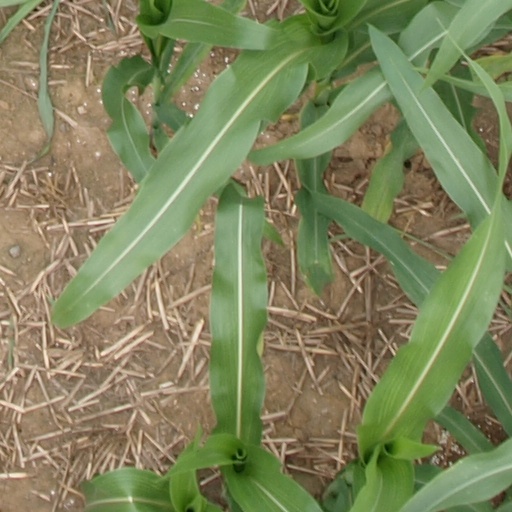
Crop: maize; corn